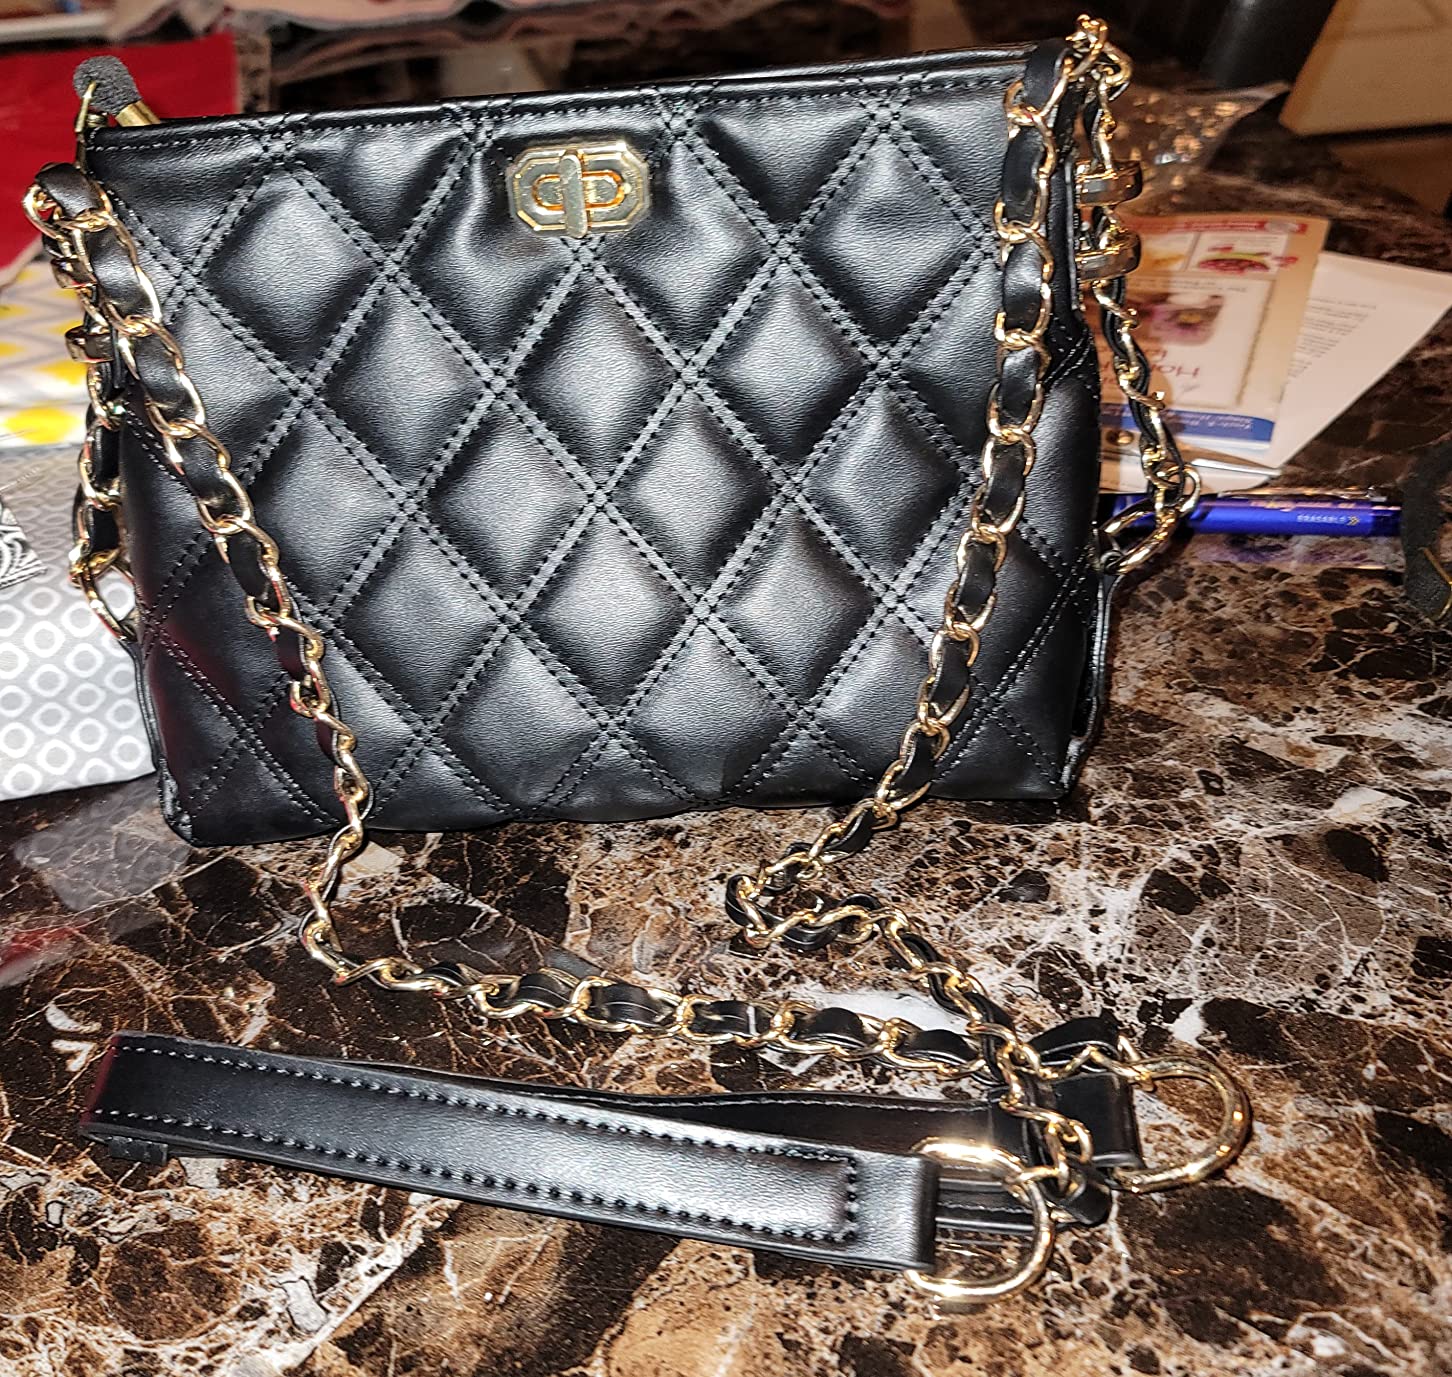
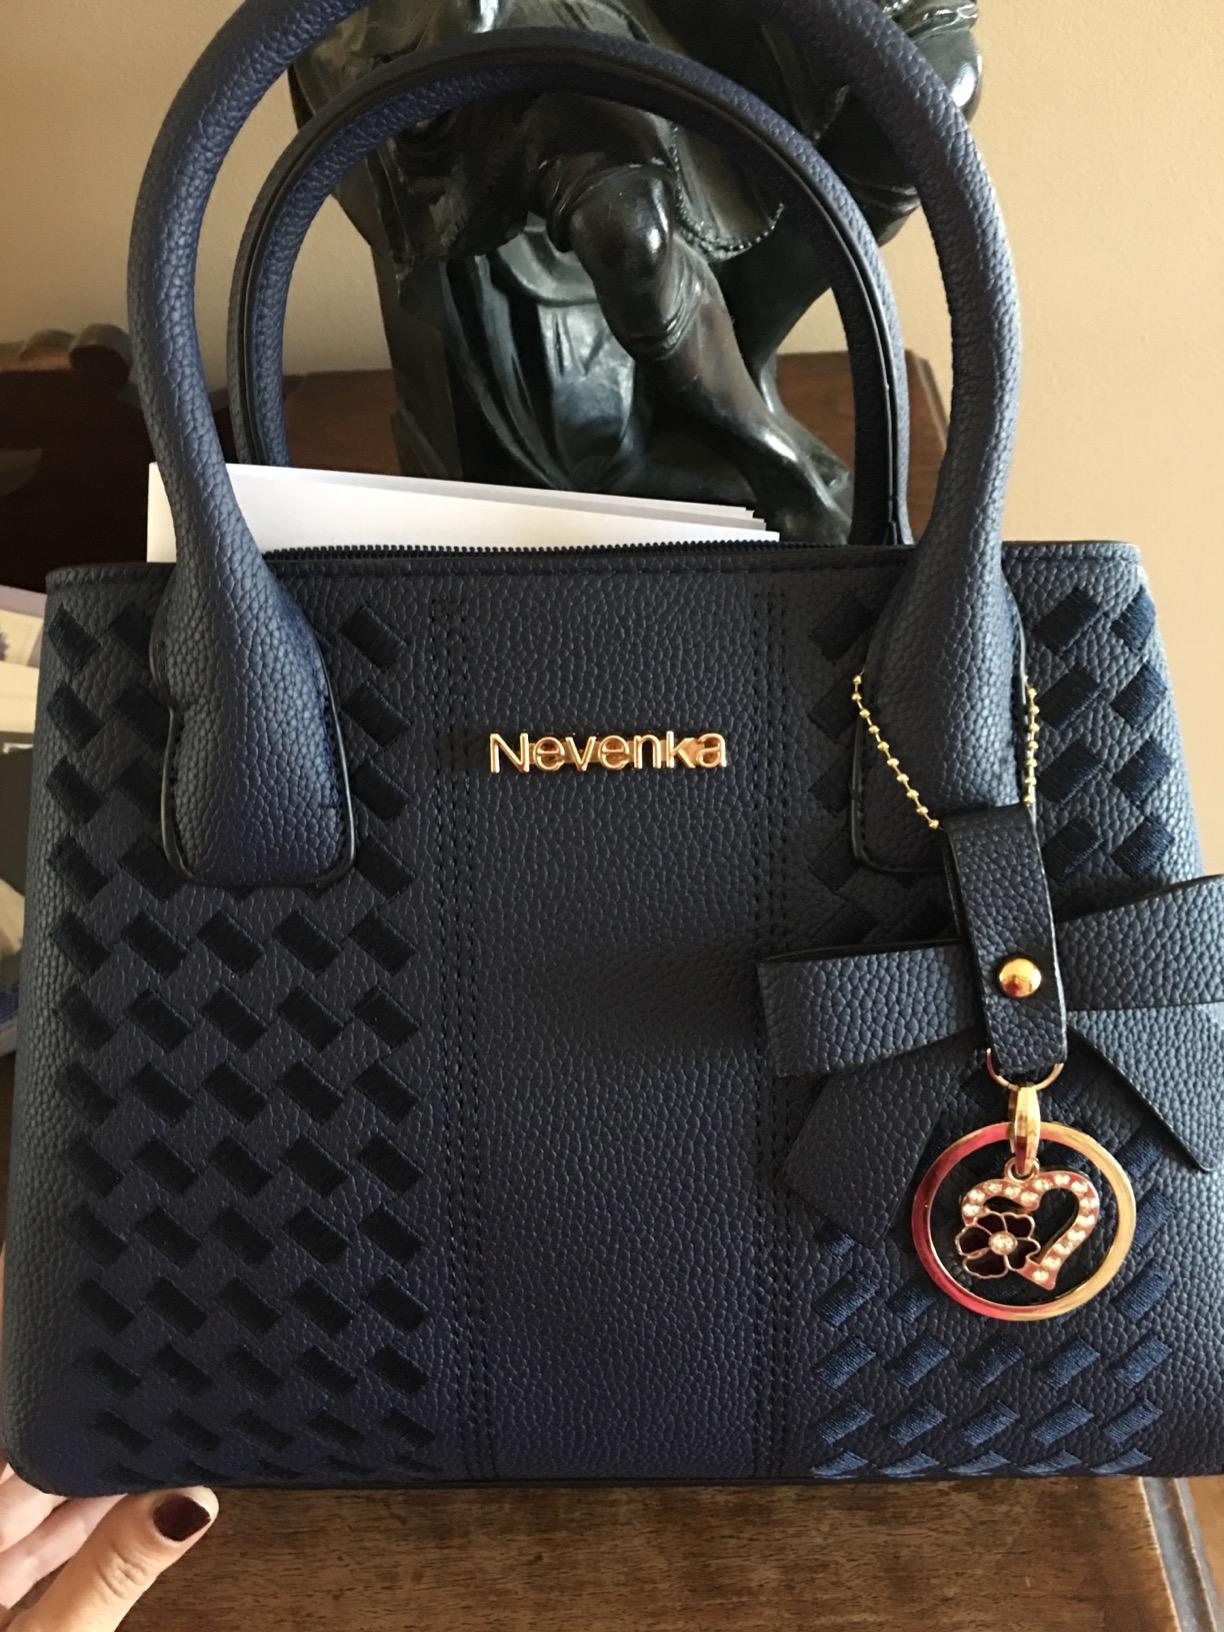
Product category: accessories_handbag
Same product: no